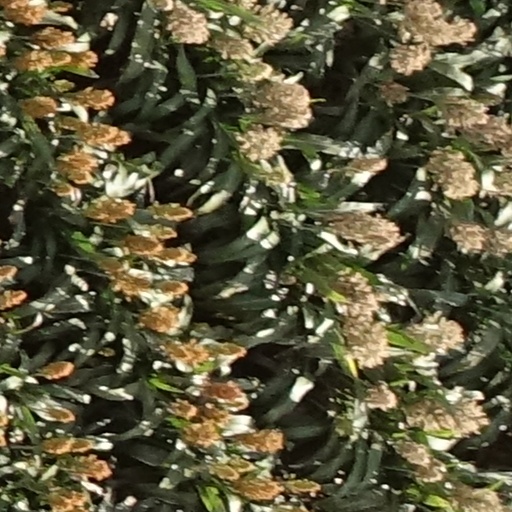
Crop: sorghum